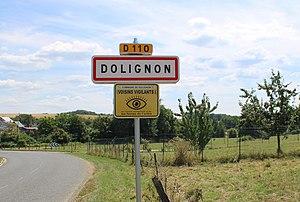
Entrée du village
Dolignon est une commune française située dans le département de l'Aisne, en région Hauts-de-France.